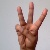
The image shows a hand gesture representing the letter 'W' in Indian Sign Language.